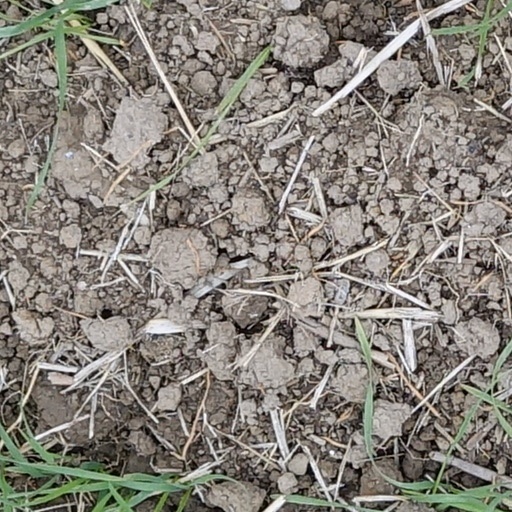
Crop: wheat